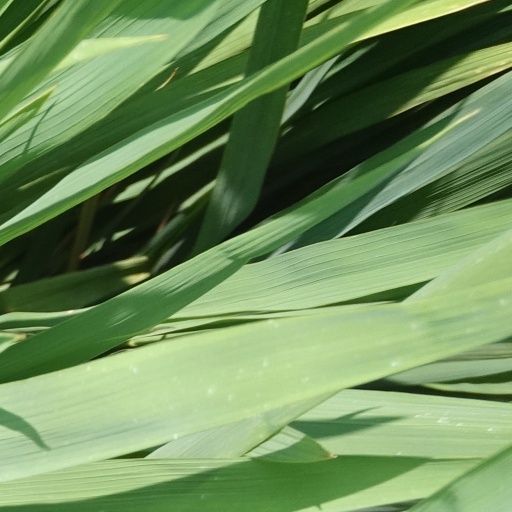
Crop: rice